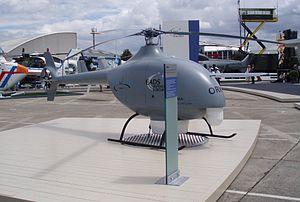
Les drones sont des aéronefs sans pilote dont le pilotage est automatique ou télécommandé, à usage civil ou au profit des forces armées ou de sécurité — police, douane — d'un État. En fonction des capacités recherchées, leur masse varie de quelques grammes à plusieurs tonnes, et leur autonomie peut atteindre plusieurs dizaines d'heures.